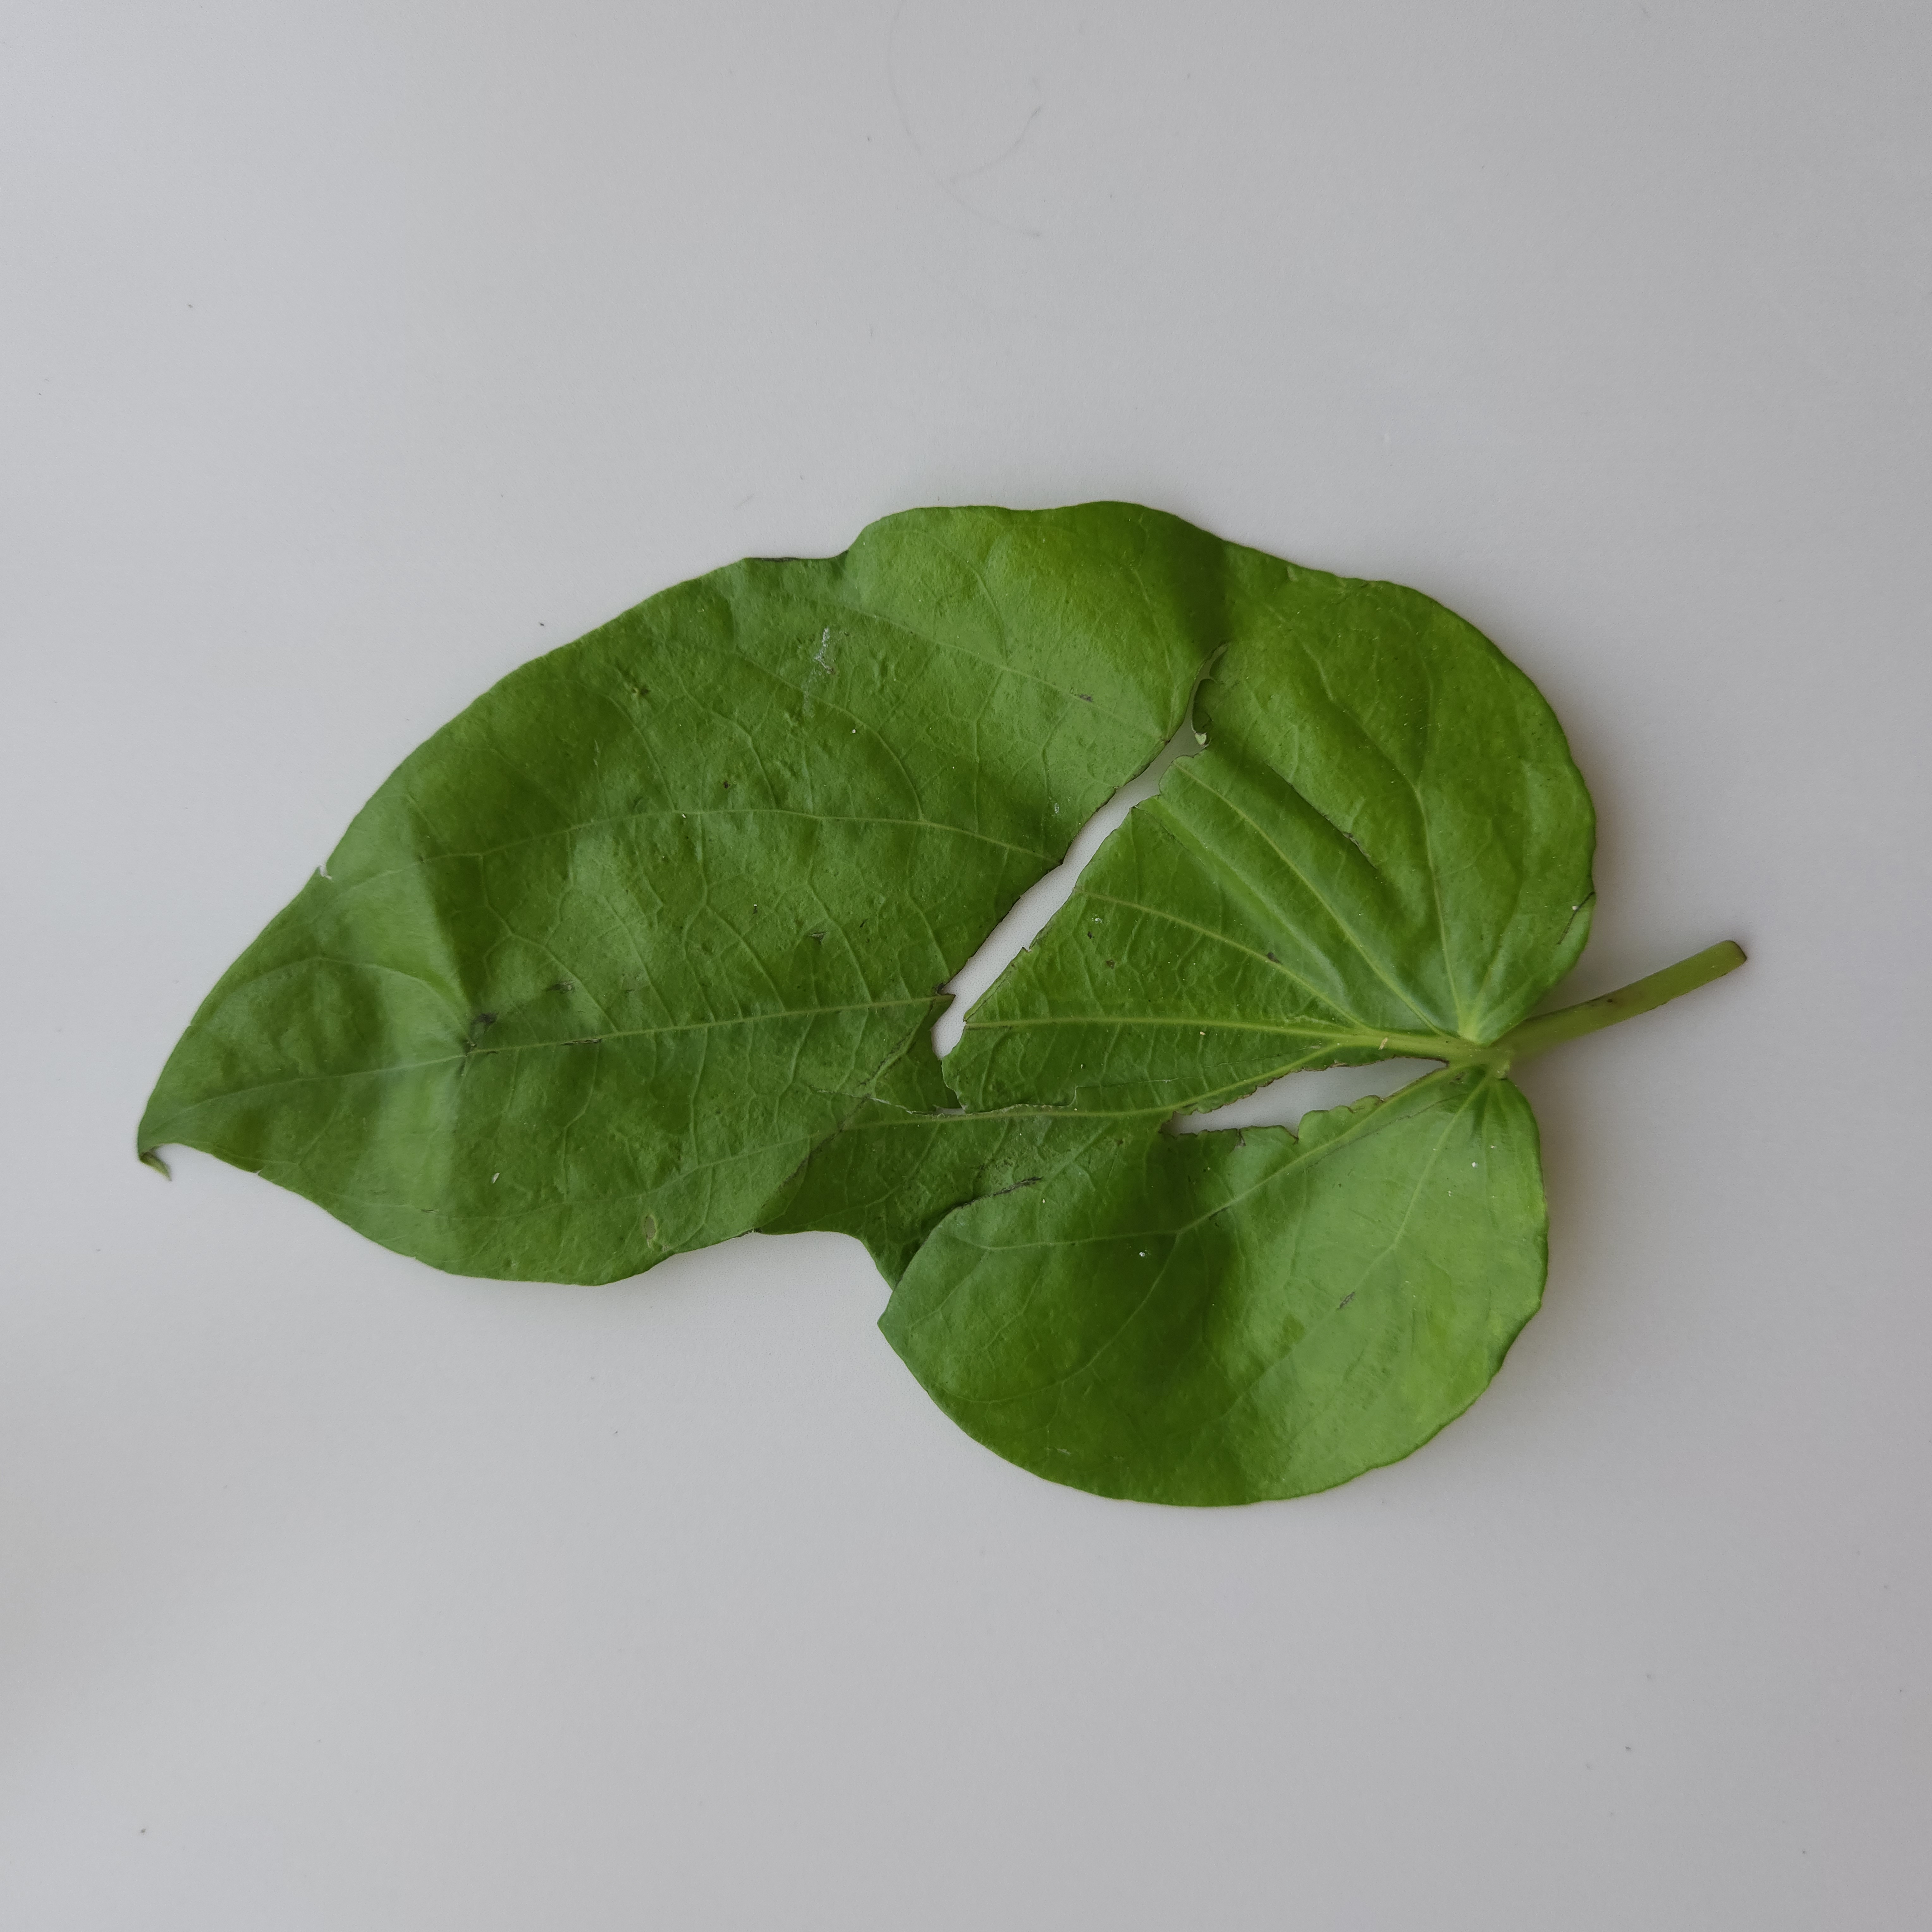
Label: Diseased